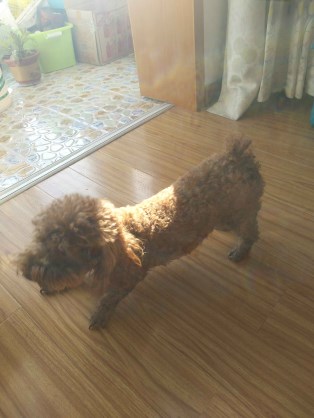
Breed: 7449-n000128-teddy